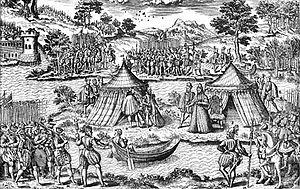
18 février : attentat perpétré contre François de Guise par Jean de Poltrot de Méré au siège d’Orléans.
Jean Perrissin est un artiste français, peintre, graveur et architecte. Il est connu notamment pour son rôle dans la réalisation du recueil des Quarante Tableaux, et est l'un des peintres les plus marquants du XVIᵉ siècle avec Jean Maignan.